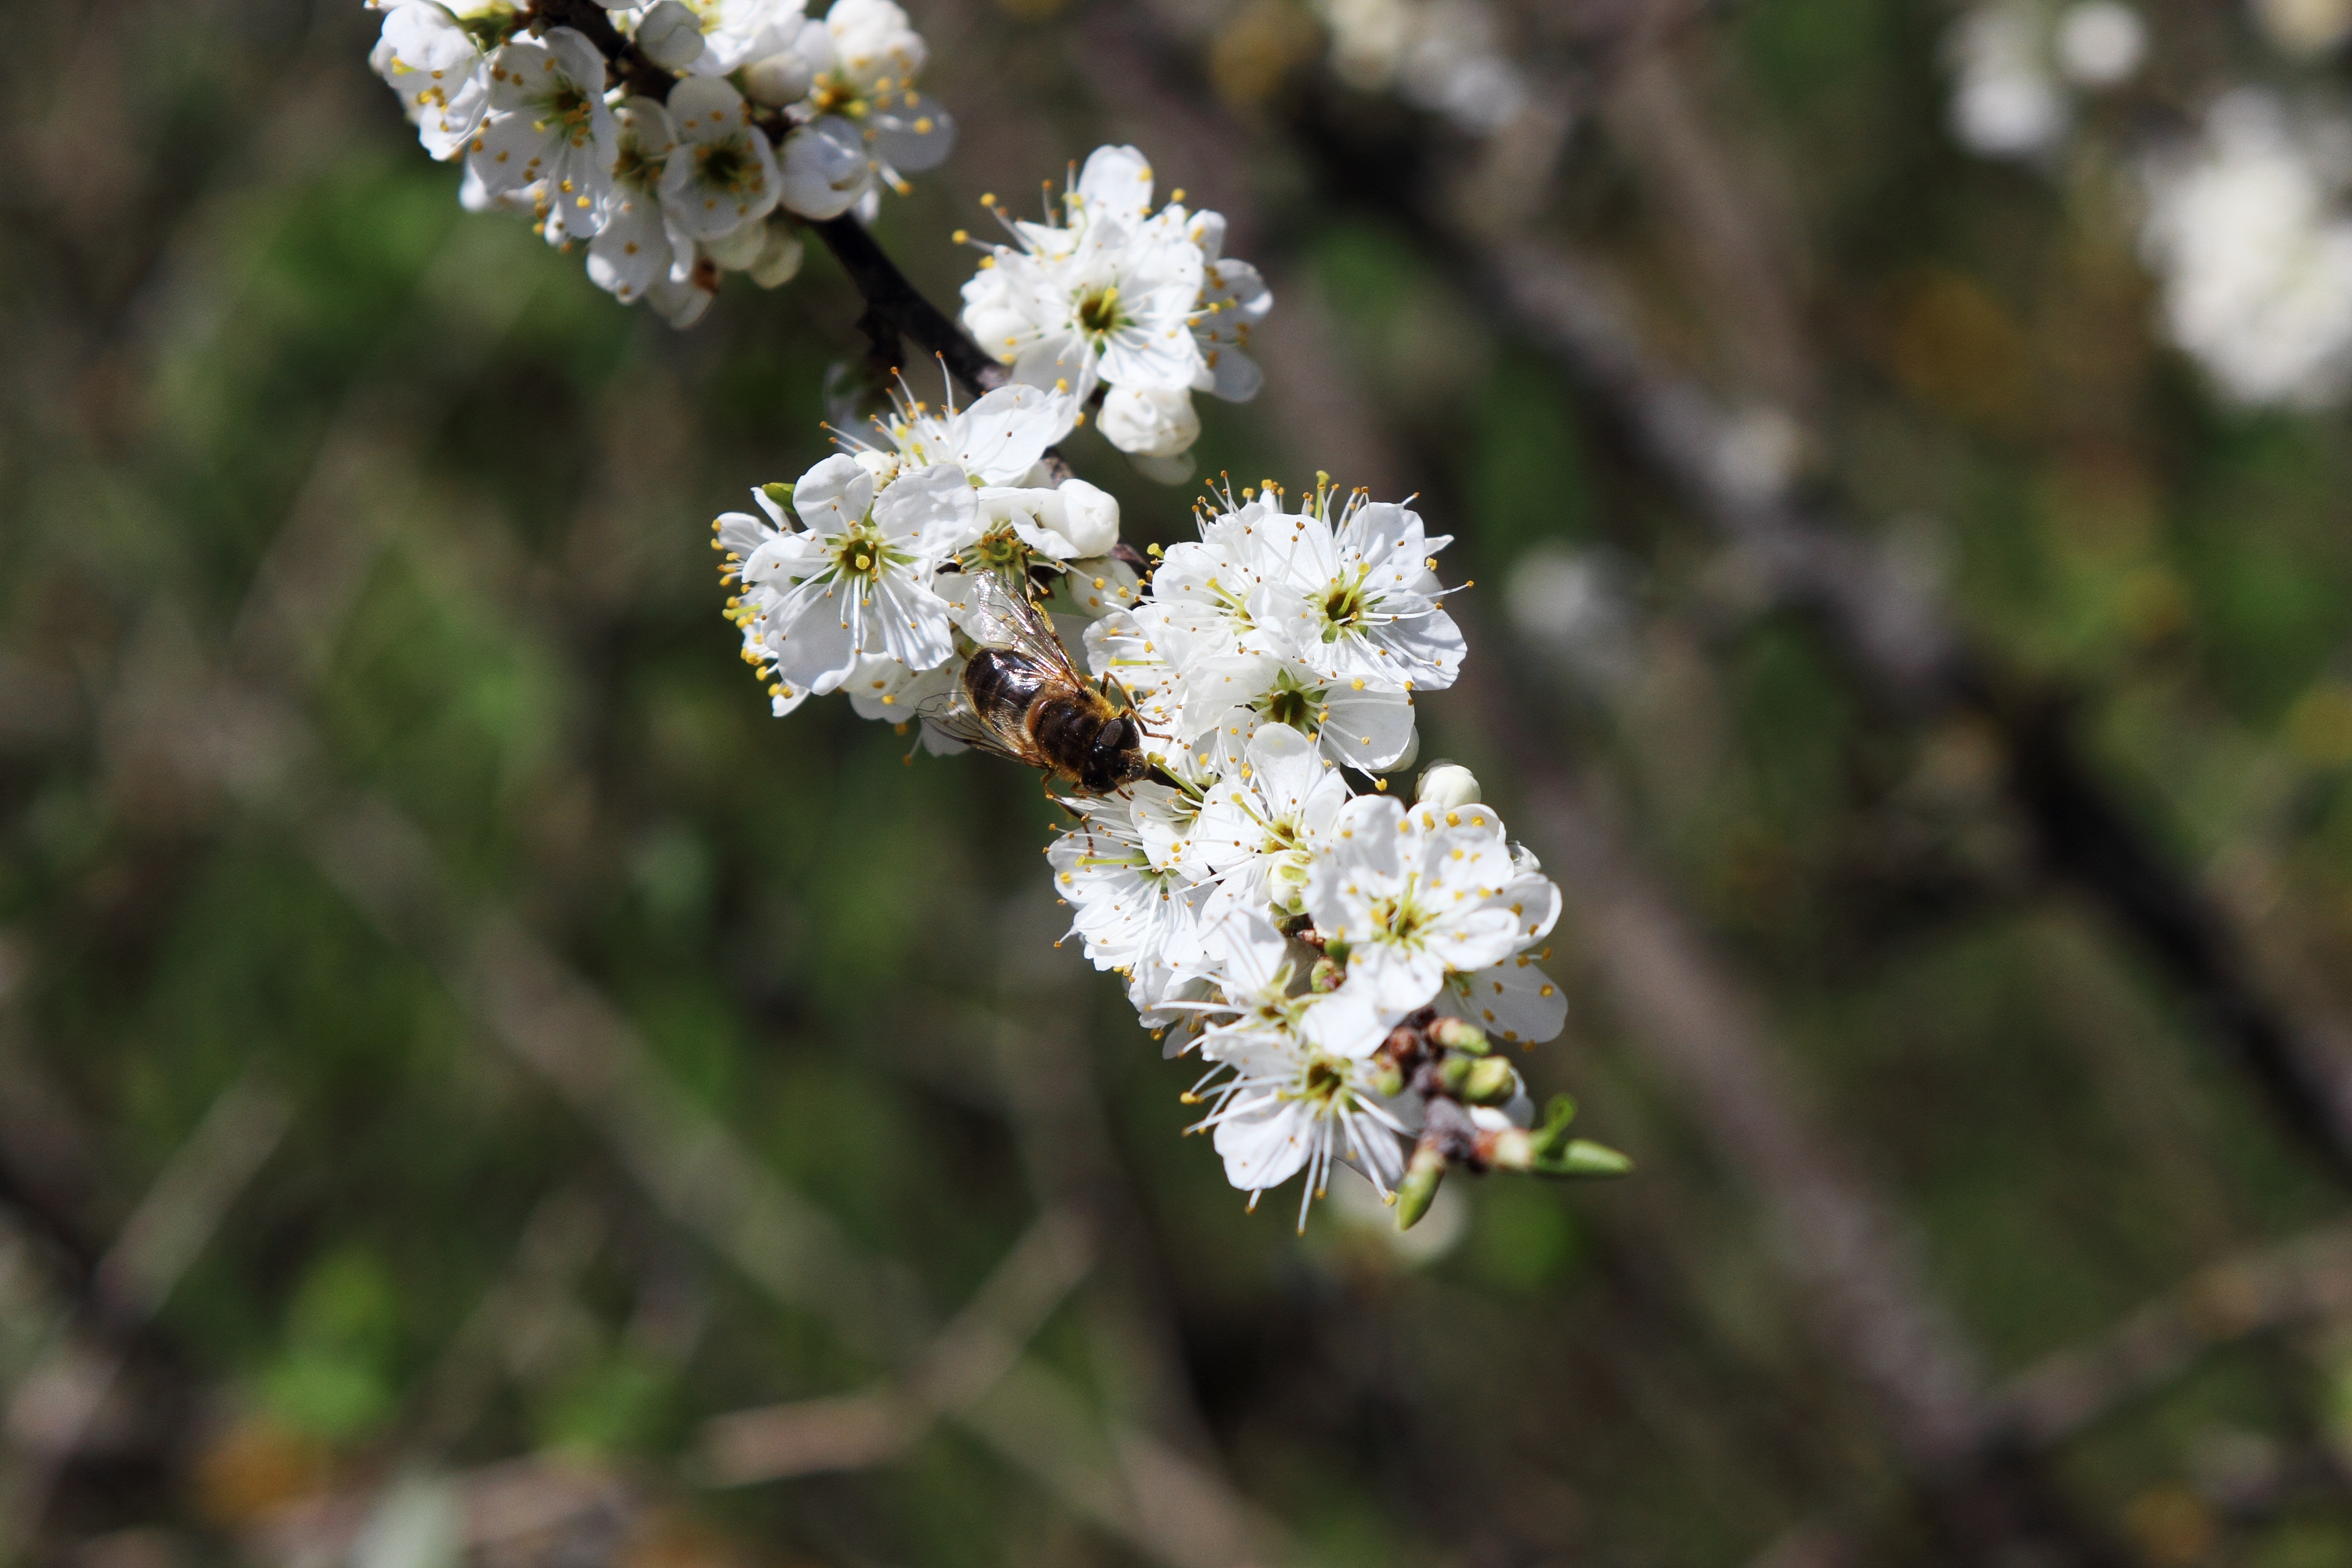
nature, branch, blossom, plant, white, flower, bloom, pollen, food, spring, produce, insect, macro, botany, close, flora, wildflower, shrub, bee, macro photography, flowering plant, insect bloom, land plant